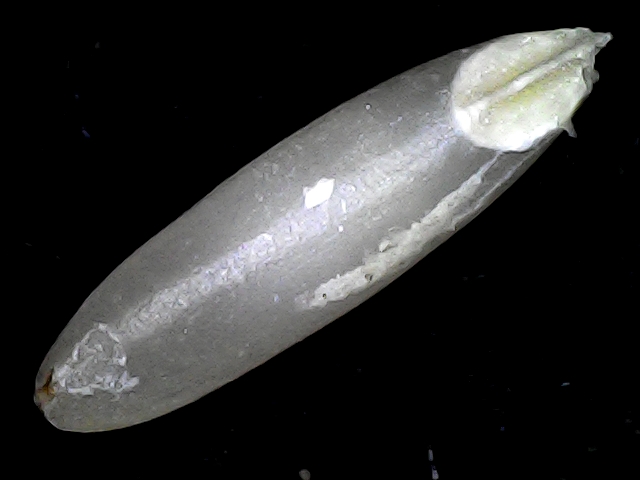
Rice variety: BRRI67